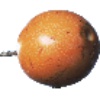
Label: granadilla